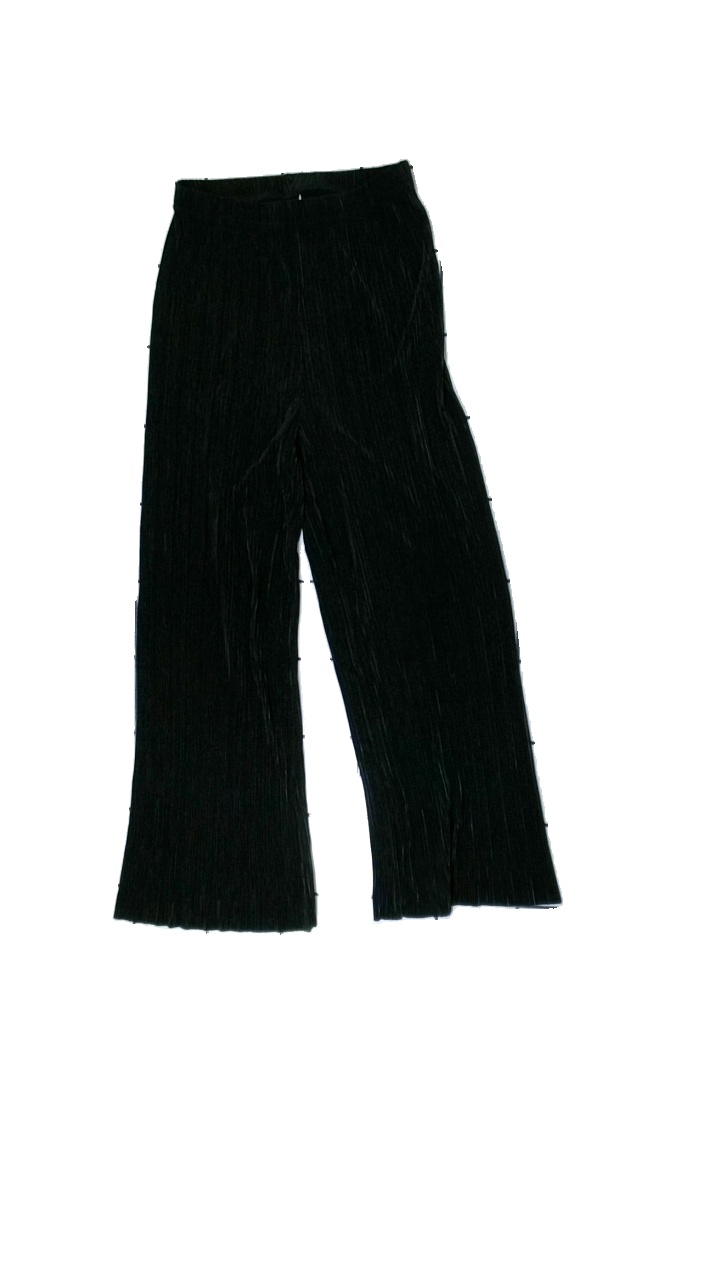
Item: Trousers (Ladies)
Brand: Gina Tricot
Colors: Black
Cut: Loose
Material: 100% Polyester
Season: All
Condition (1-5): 5
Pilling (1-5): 5
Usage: Reuse
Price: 50-100